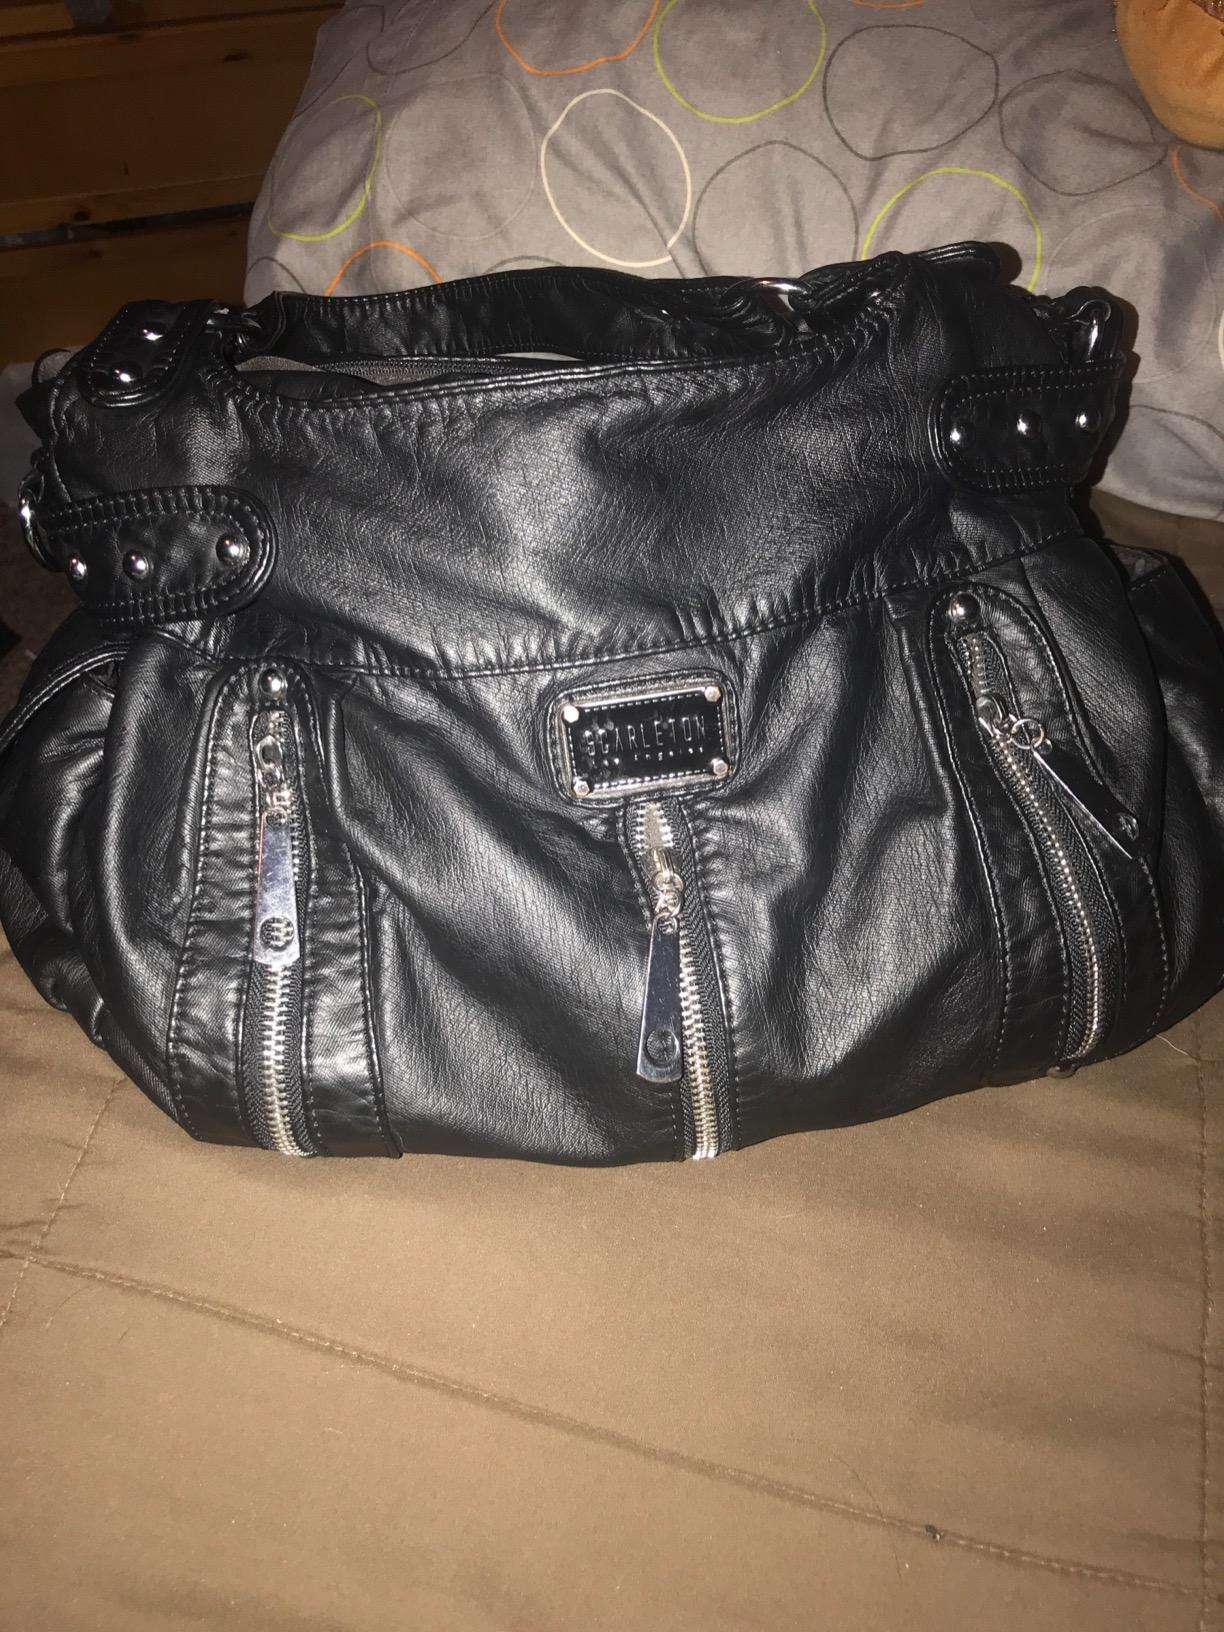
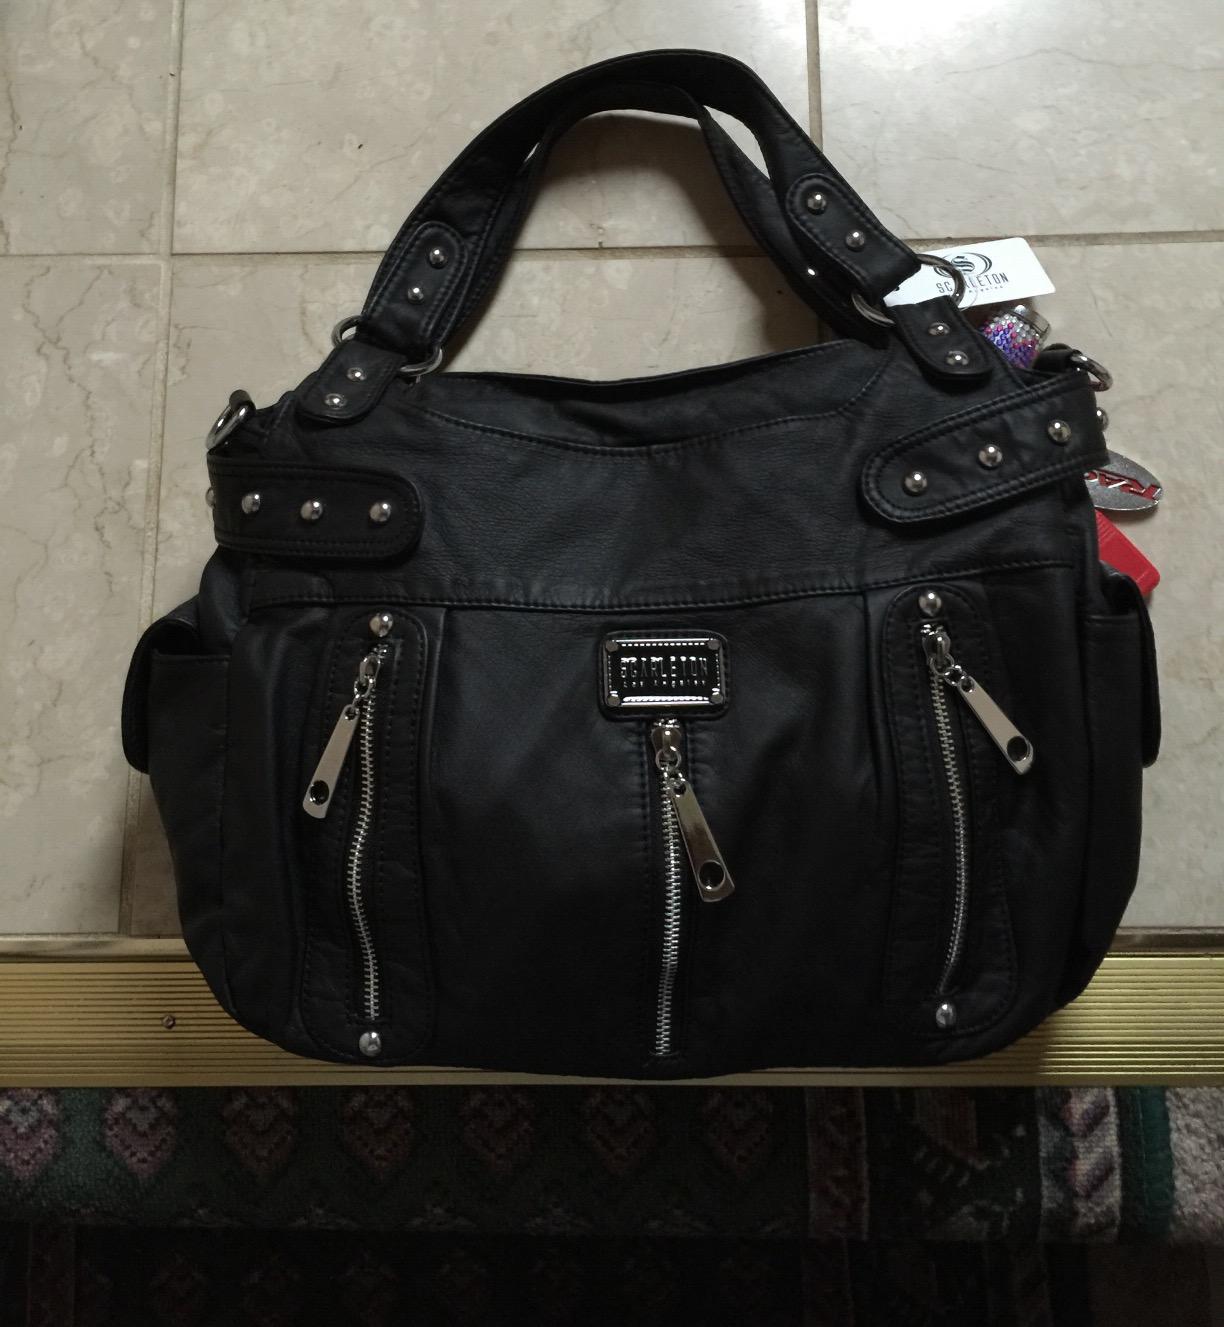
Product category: accessories_handbag
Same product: yes